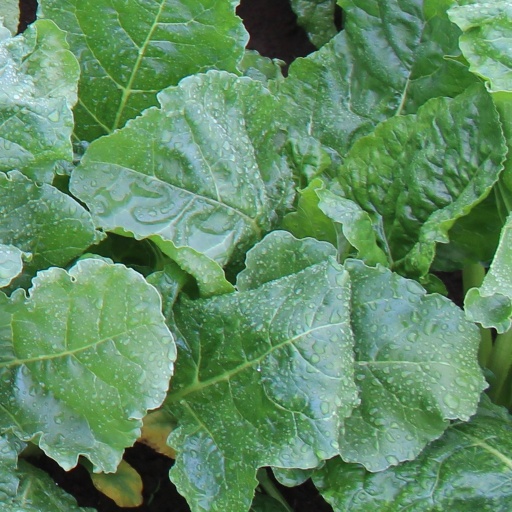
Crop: sugar beet